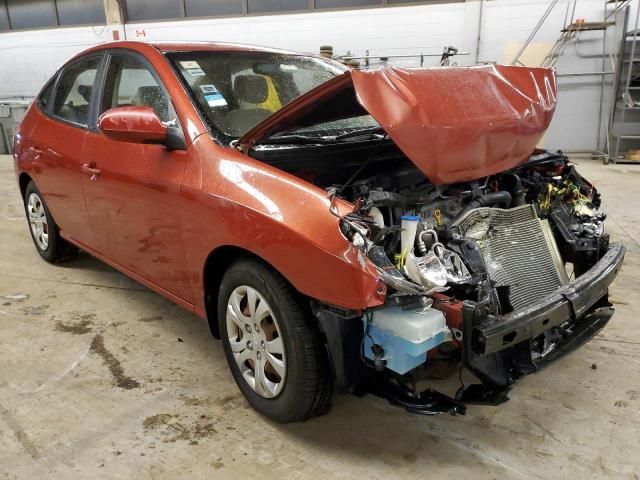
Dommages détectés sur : pare-choc avant, feu avant droit, feu avant gauche, capot, aile avant droite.
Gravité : majeur